Patrick Edward McGovern

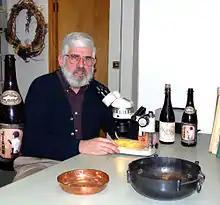
Patrick McGovern, scientific director of Biomolecular Archaeology Laboratory at the Penn Museum, examines a sample of the "King Midas" beverage residue under a microscope. The sample was recovered from a drinking-vessel found in the Midas Tumulus at the site of Gordion in Turkey, dated . Replicas of two ancient drinking bowls from the tomb are in the foreground. Re-created ancient beverages—Midas Touch and Chateau Jiahu—are seen to his right and left.

Patrick Edward McGovern (born December 9, 1944) is the scientific director of the Biomolecular Archaeology Laboratory for Cuisine, Fermented Beverages, and Health at the University of Pennsylvania Museum in Philadelphia, where he is also an adjunct professor of anthropology. In the popular imagination, he is known as the "Indiana Jones of Ancient Ales, Wines, and Extreme Beverages"